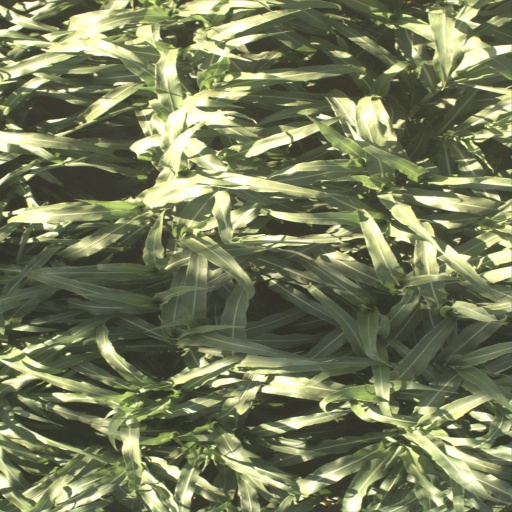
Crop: sorghum